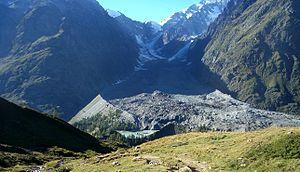
Glacier du Miage (massif du Montblanc) Italiano: Ghiacciaio del Miage
Le glacier du Miage est situé au sud du mont Blanc. Il débouche dans le val Vény qu'il barre par la moraine de la Visaille en formant le lac de Combal aujourd'hui comblé. C'est le plus vaste glacier valdôtain et le plus grand du versant italien du massif du Mont-Blanc. Il mesure plus de 10 kilomètres de long.